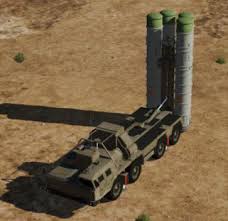
Label: 30N6E